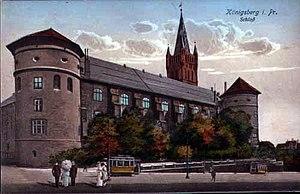
façade occidentale du Château de Königsberg - vu de la Gesecusplatz